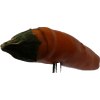
Label: pepper